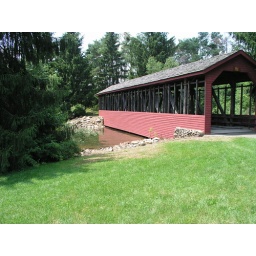
High water under the covered bridge at Beltzville State Park.